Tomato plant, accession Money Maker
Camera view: horizontal (90 deg, fisheye); turntable rotation: 90 degrees
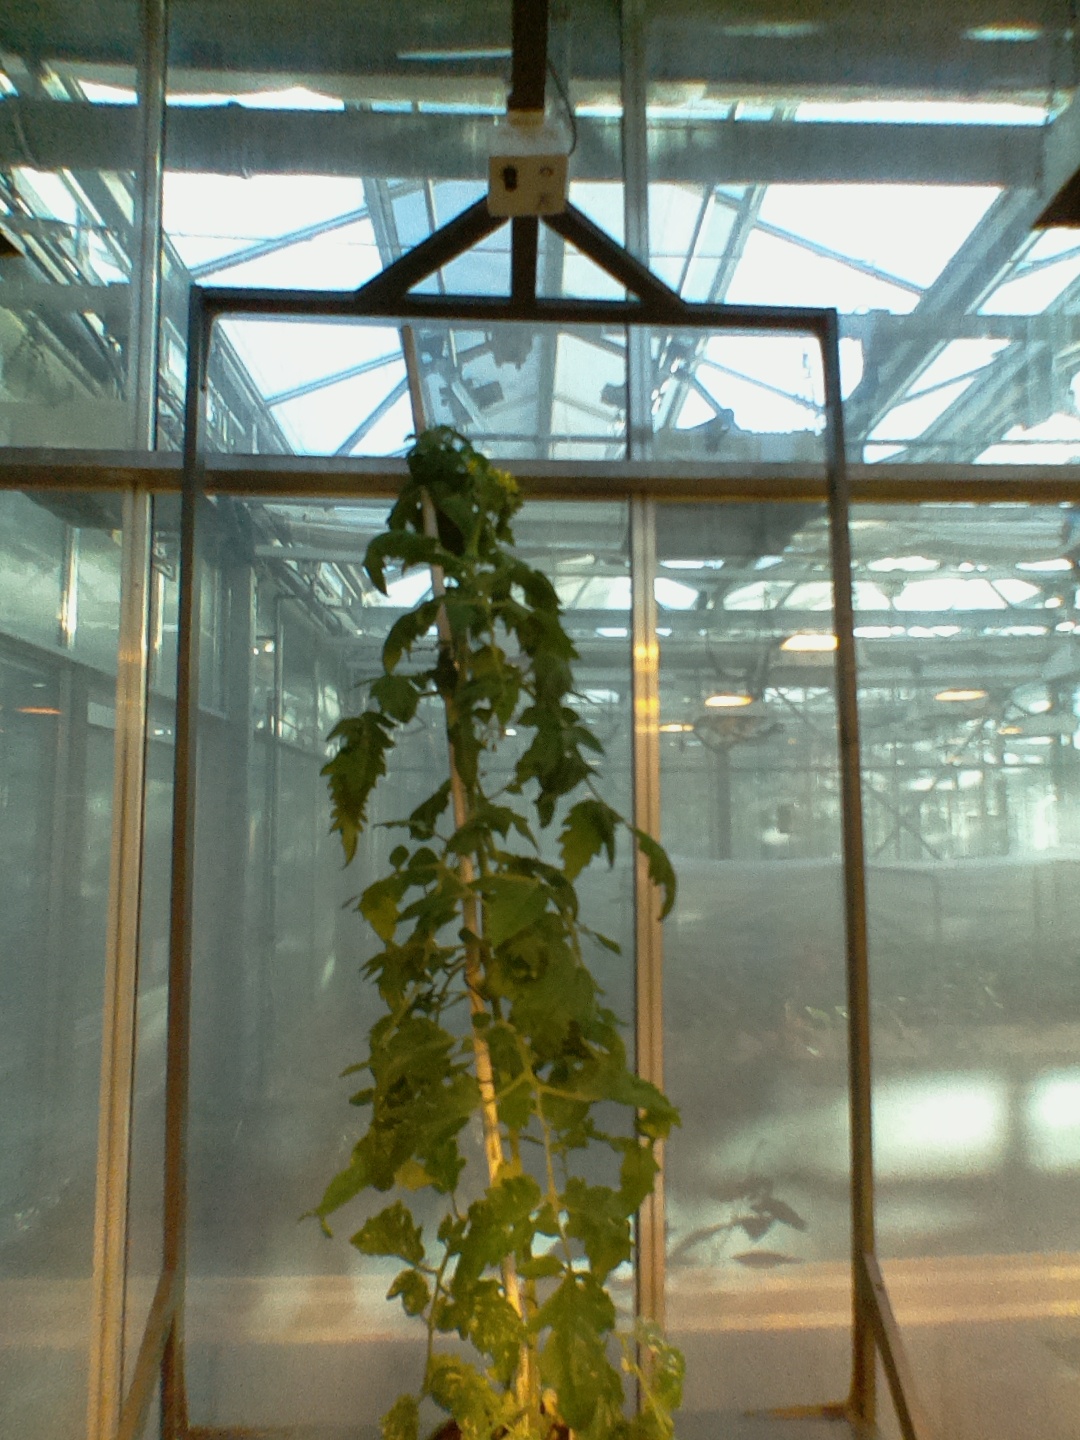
BBCH growth stage 68: Full flowering, 80%-90% of flowers open, more petals falling